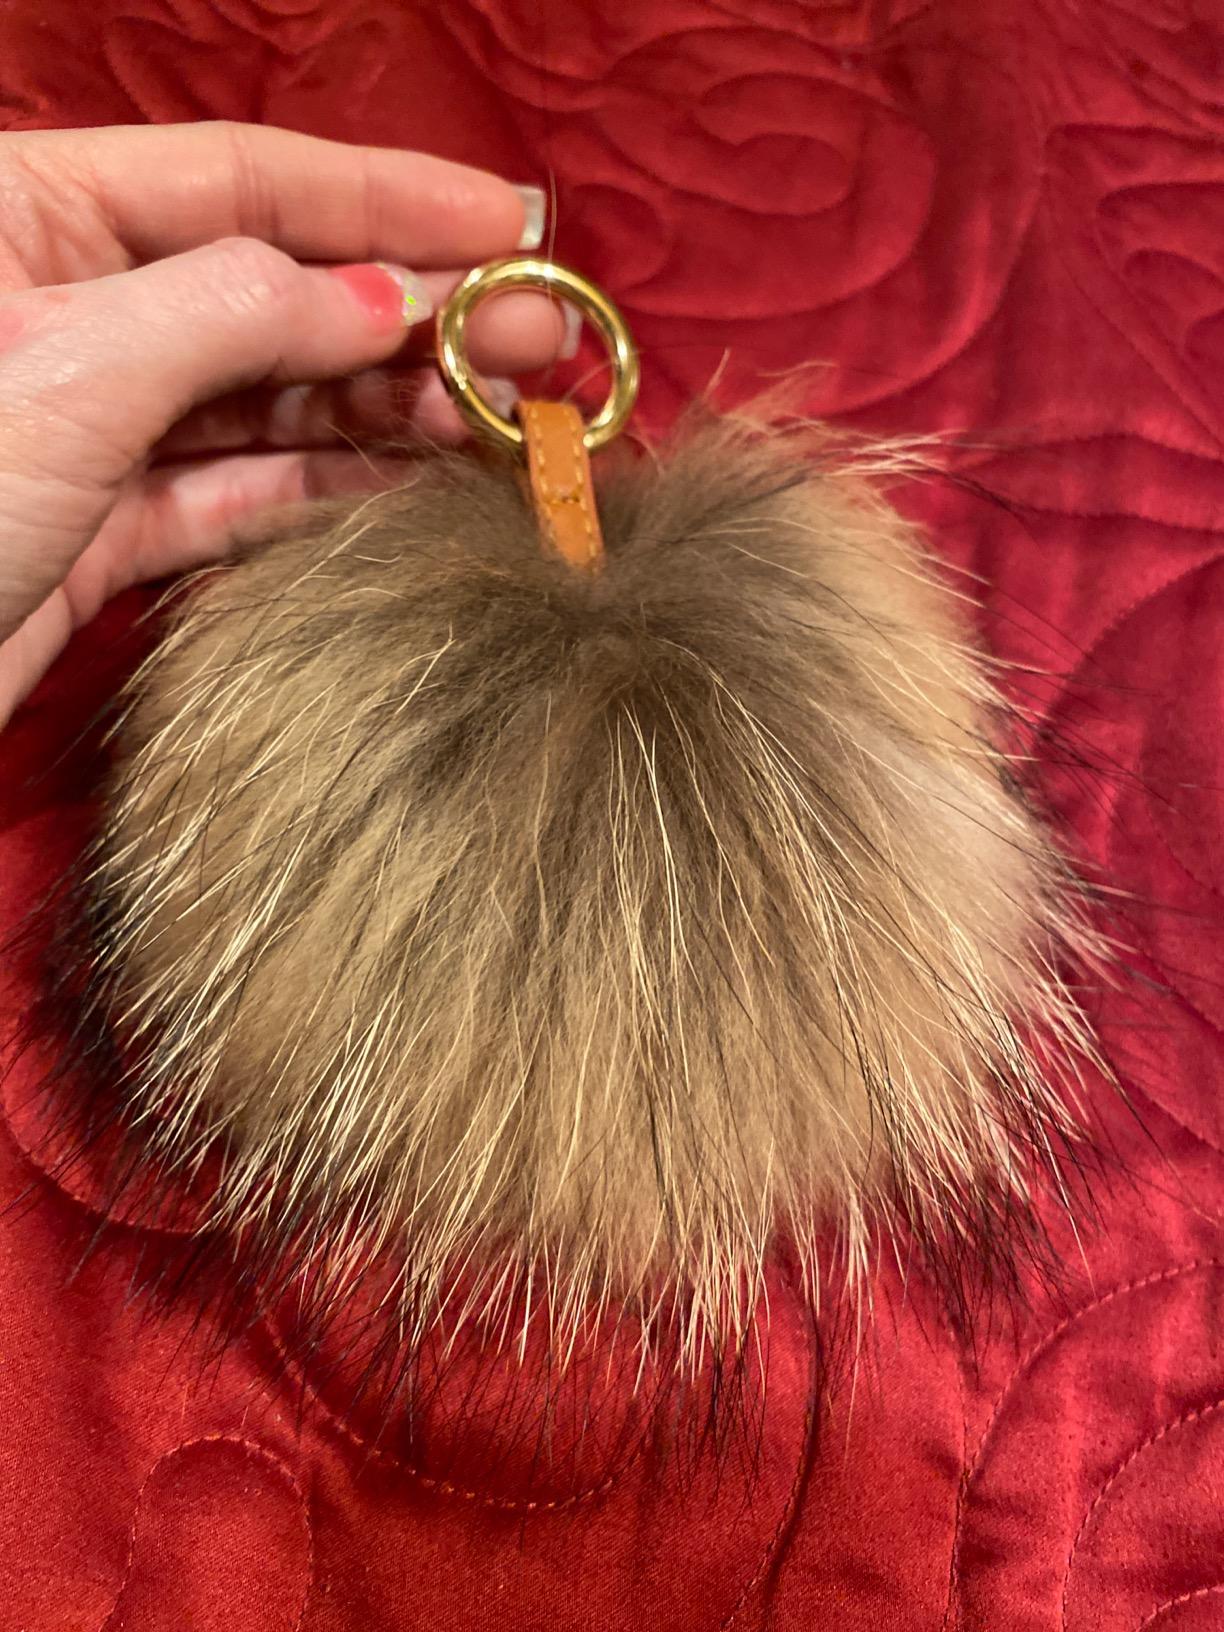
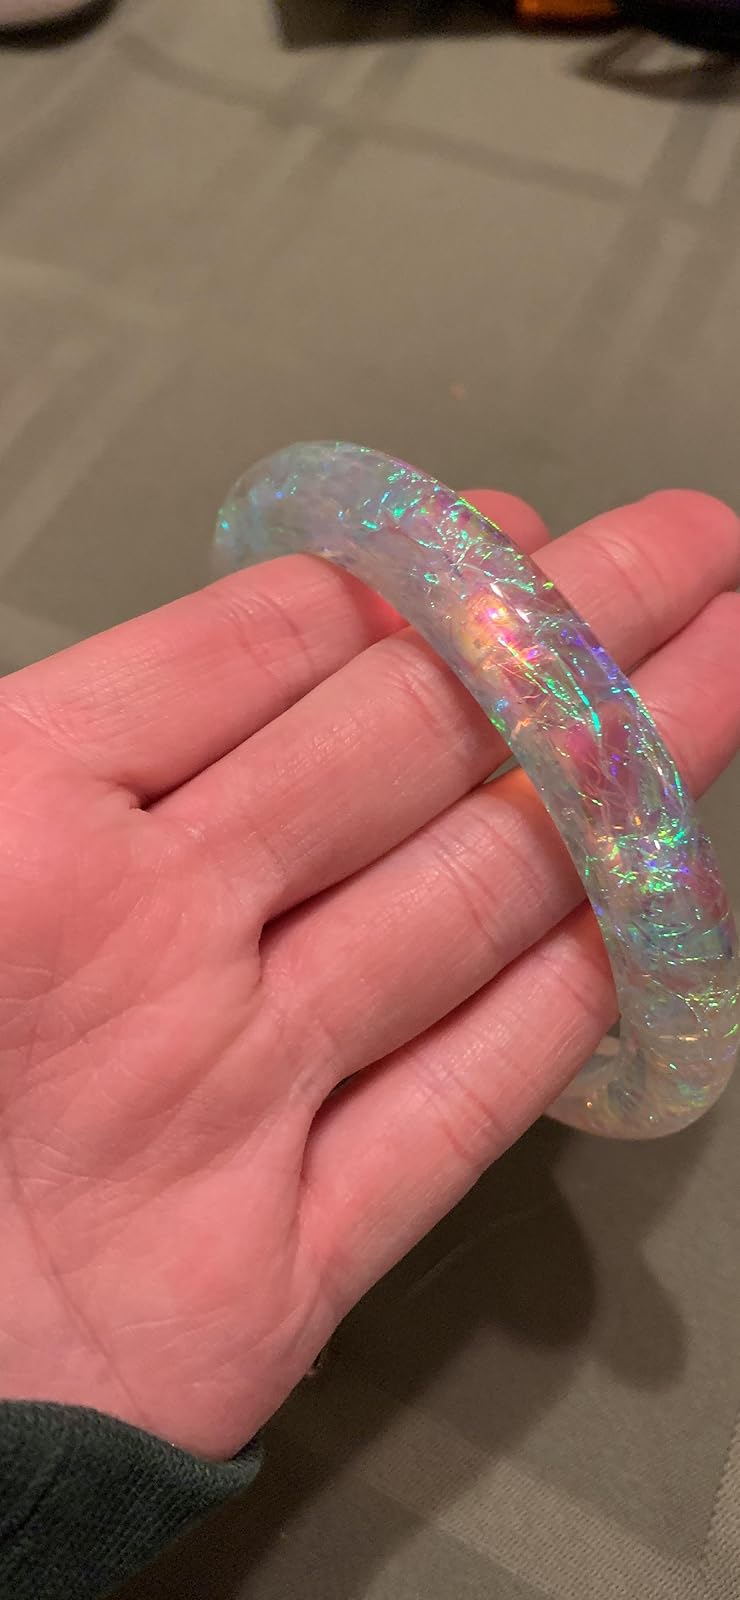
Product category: accessories_keychain
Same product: no